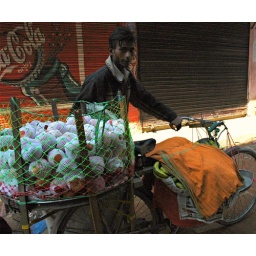
A Nepalese man marketing expensive fruit on his bike in the narrow roads of Boudha Kathmandu Nepal